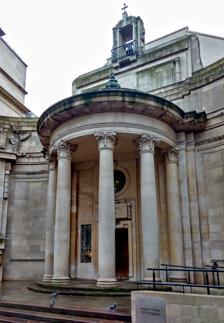
Building: Aviation House
Country: United Kingdom
Year built: 1911
Aviation House Aviation House , formerly the Church of the Holy Trinity , is a grade II listed building at 125-127 Kingsway (formerly Little Queen Street), in the London Borough of Camden. History The Church of the Holy Trinity was built of Portland stone between 1909 and 1911 in an Edwardian Baroque style to a design by John Belcher and John James Joass . The facade was modelled on S. Maria della Pace in Rome by Pietro da Cortona . The interior was not completely finished due to a lack of money and a proposed tower was never built. The church was originally a chapel of ease able to seat 1000. It replaced the original Little Queen Street Chapel (1829–31) whose foundations had been weakened during the construction of the Piccadilly line and which was demolished in 1909. The building was listed grade II by English Heritage in 1974. The church was closed by 1991. The rear was redeveloped into offices around 1999 with the listed front retained. It was renamed Aviation House. Previous tenants have included Government Digital Service . The offices are now home to a WeWork coworking space. References